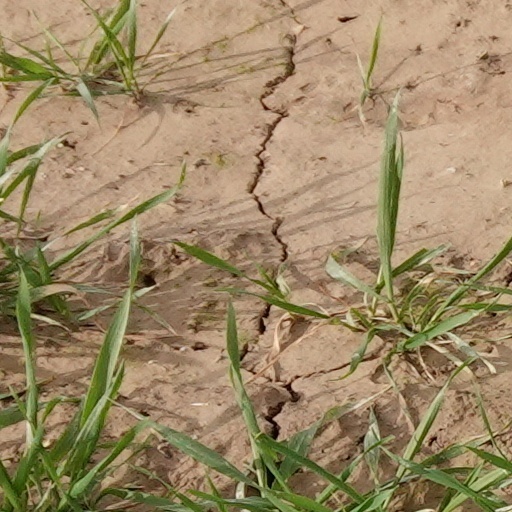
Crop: wheat